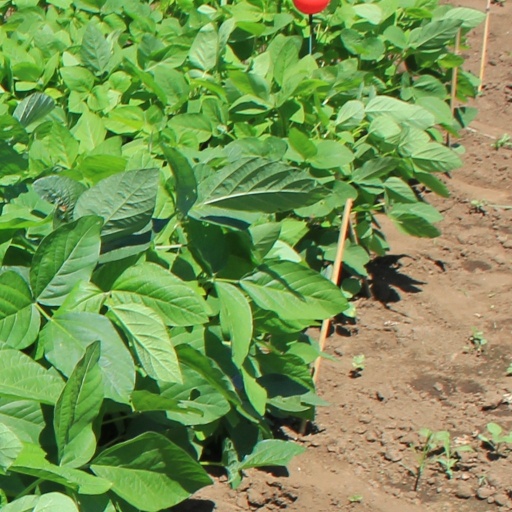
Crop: soybean